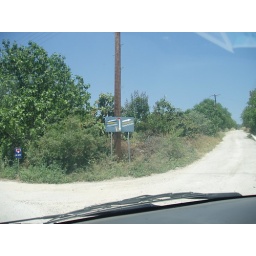
Taken on our road trip around the island. If only the sign wasn't in Greek.